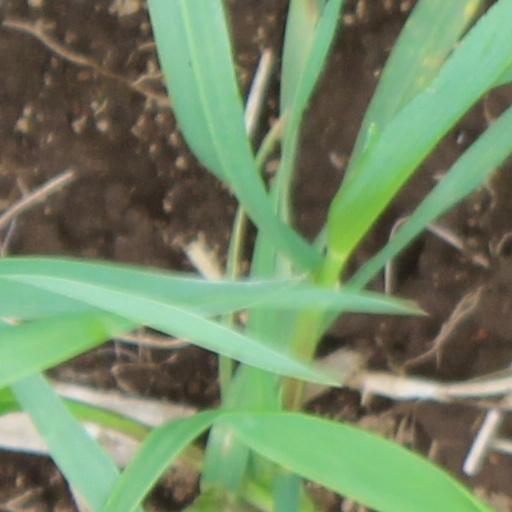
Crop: wheat